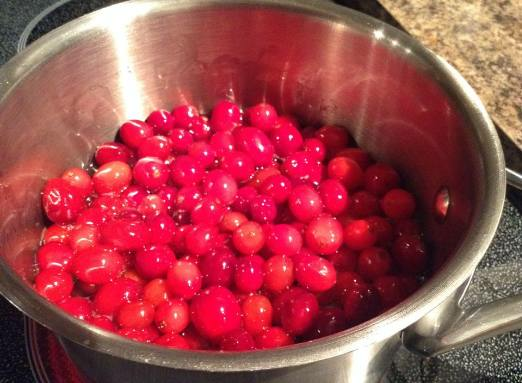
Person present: No